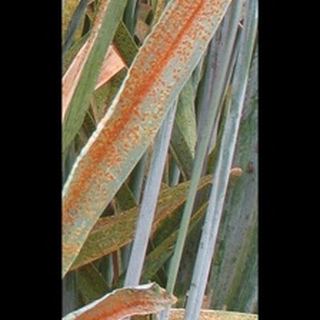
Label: wheat_brown_rust